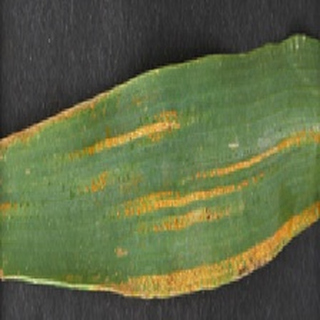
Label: wheat_yellow_rust